2023 Beijing Guoan F.C. season

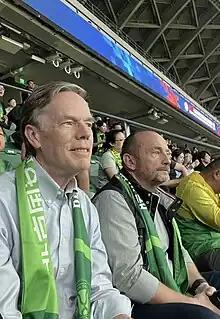
The United States Ambassador to China Nicholas Burns in the Guoan stands in September

Guoan played Dalian Pro at home on 30 September. Yu Dabao started the game in place of Zhang Xizhe as the latter served the first of his 7 match suspensions. After a lackluster first half, captain Yu Dabao assisted Yang Liyu for the opening goal in the 69th minute. Just 4 minutes later, a Chi Zhongguo long ball found an advancing Kang Sang-woo, who skipped past the defense and set Abreu up for the second Guoan goal. Guoan finished the game 2–0, advancing one place to 5th on the table.